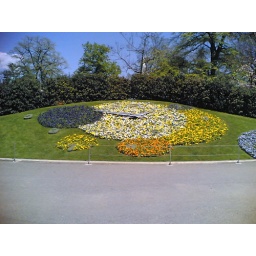
The flower clock in Geneva